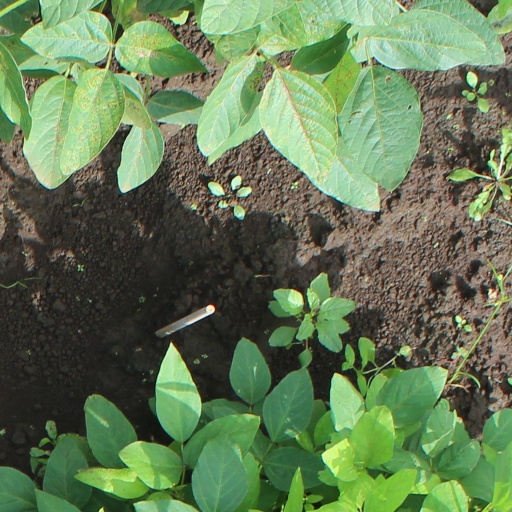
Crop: soybean